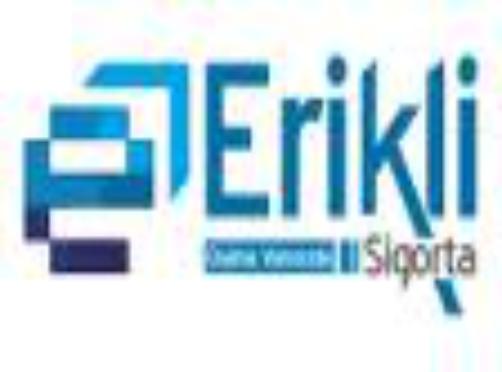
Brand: Erikli
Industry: Food